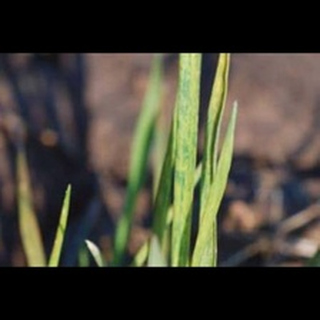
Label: wheat_leaf_blight